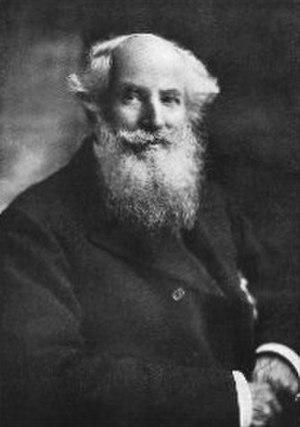
Frederick James Furnivall est un grammairien anglais, éditeur et promoteur de l’Oxford English Dictionary. Il s’est énormément consacré à la littérature médiévale anglaise, sa contribution la mieux connue étant son édition bilingue des Contes de Cantorbéry. Il a toute sa vie milité contre l'inégalité devant l'éducation et a été l'un des membres fondateurs du London Working Men's College, un cours pour adultes.